Tableau vivant

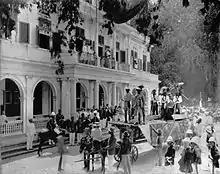
Outdoor tableau vivant about gold mining in Paramaribo, 1892, in front of what is now the Presidential Palace of Suriname, then the Dutch Governor's palace.

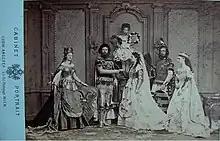
A group of European royalty pose in costumes in 1860s Vienna

A ' (often shortened to ') is a static scene containing one or more actors or models. They are stationary and silent, usually in costume, carefully posed, with props and/or scenery, and may be theatrically illuminated. It thus combines aspects of theatre and the visual arts.